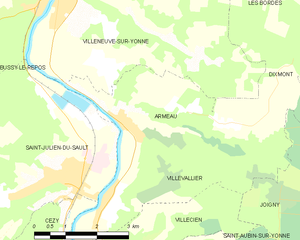
Carte des communes françaises Armeau